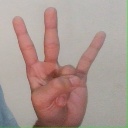
अक्षर: क्ष